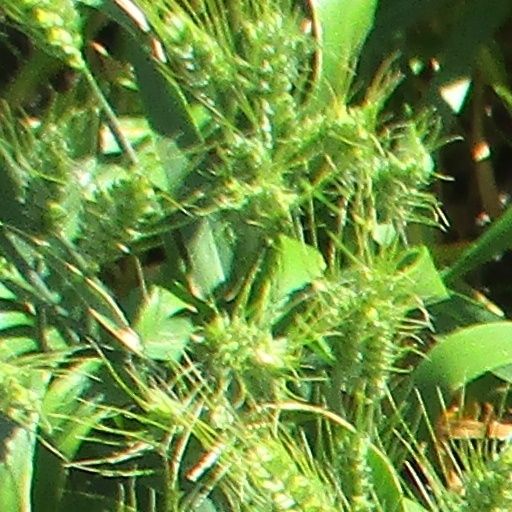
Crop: wheat